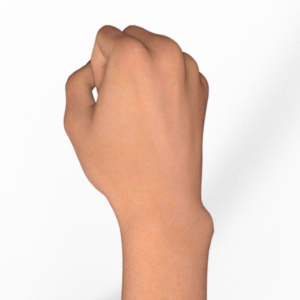
Label: rock